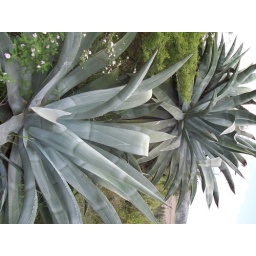
agave-like plants by bill's house in tumbaco